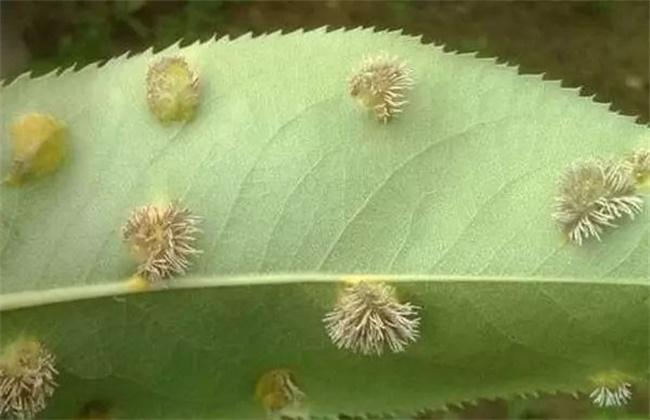
Plant: Apple
Disease: apple rust